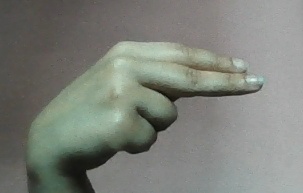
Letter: ain